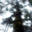
Label: pine_tree